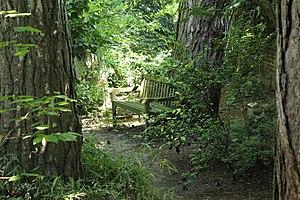
Fouillis de végétation
L'ensemble d'habitations, situé dans la commune d'Auderghem, est réalisé par Simone et Lucien Kroll entre 1961 et 1965. Cet ensemble reflète les principes de l'architecture participative.